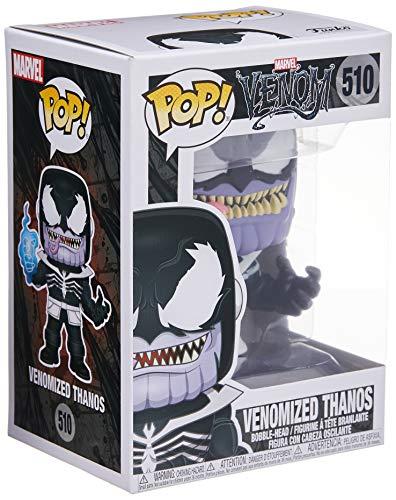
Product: Funko POP! Marvel: Venom - Thanos
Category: Toys & Games | Collectible Toys | Statues, Bobbleheads & Busts | Bobbleheads
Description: From Venom, Thanos, as a stylized POP vinyl from Funko.
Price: $8.78
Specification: ProductDimensions:2.5x2.5x3.8inches|ItemWeight:9.6ounces|ShippingWeight:9.6ounces(Viewshippingratesandpolicies)|ASIN:B07P5ZBNYD|Itemmodelnumber:40705|Manufacturerrecommendedage:6yearsandup